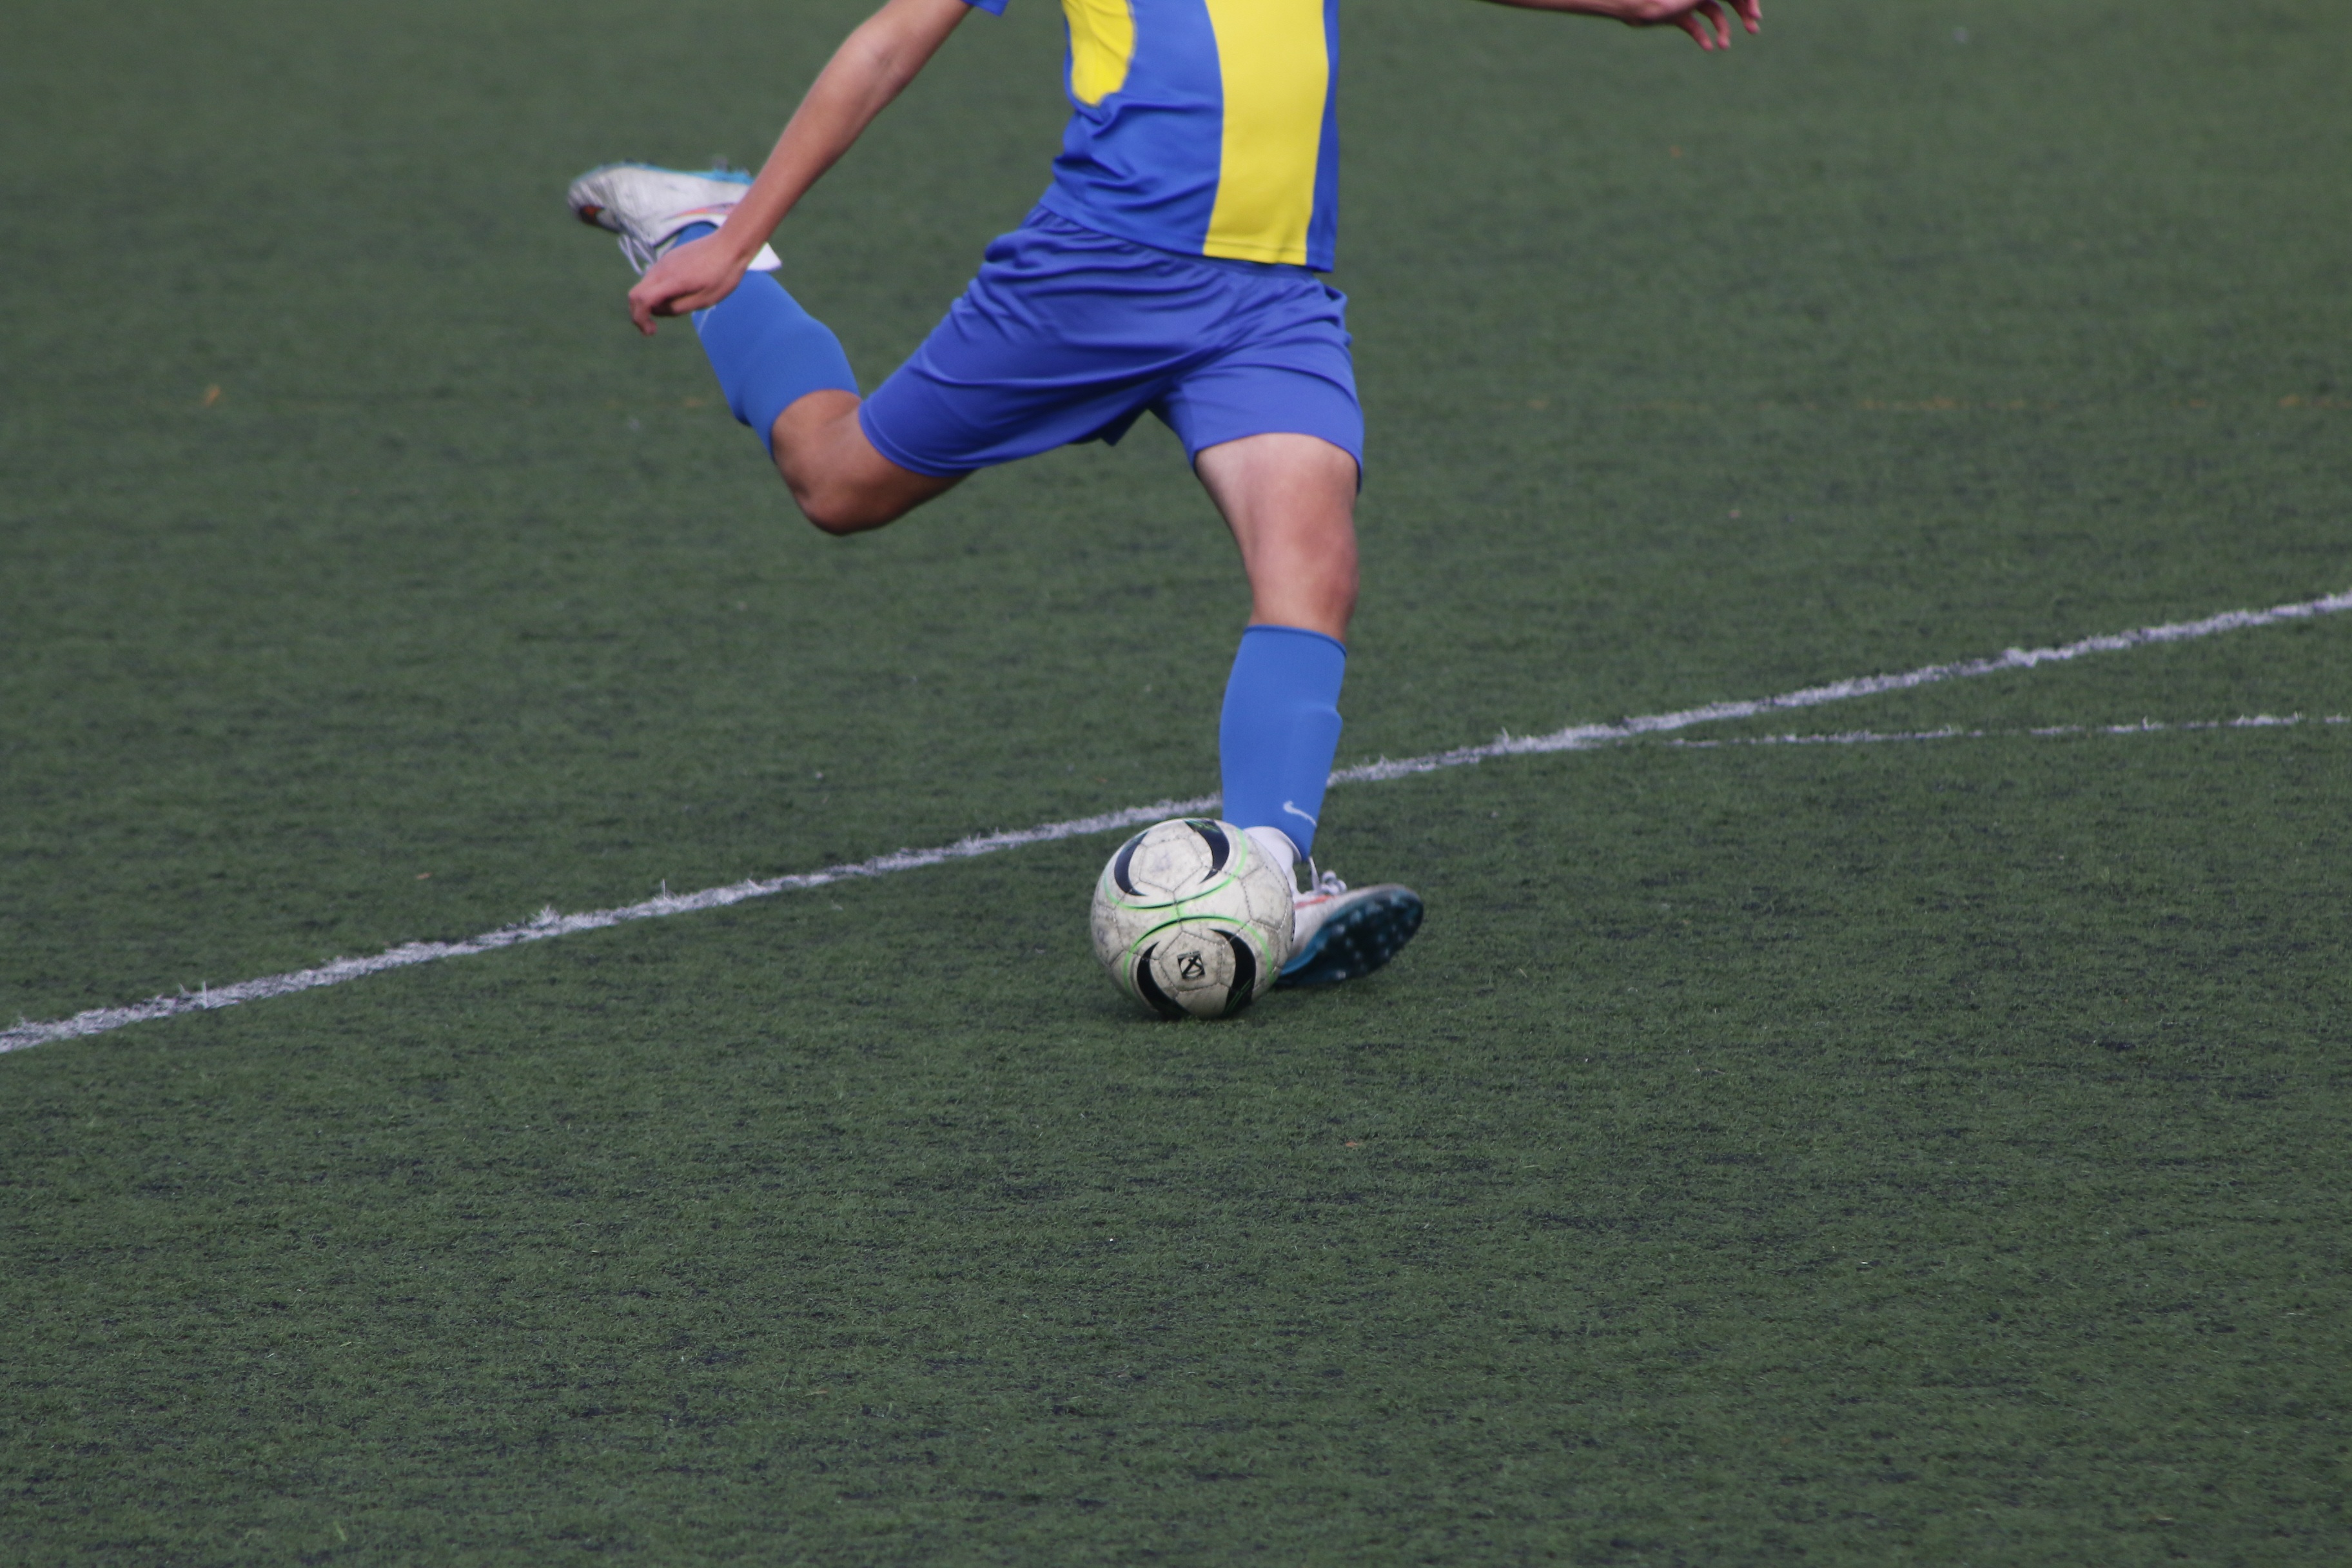
sport, field, lawn, game, boot, soccer, football, stadium, goal, player, departure, team, sports, domain, move, ball, shot, kick, tackle, football player, ball game, ball control, team sport, football field, ball output